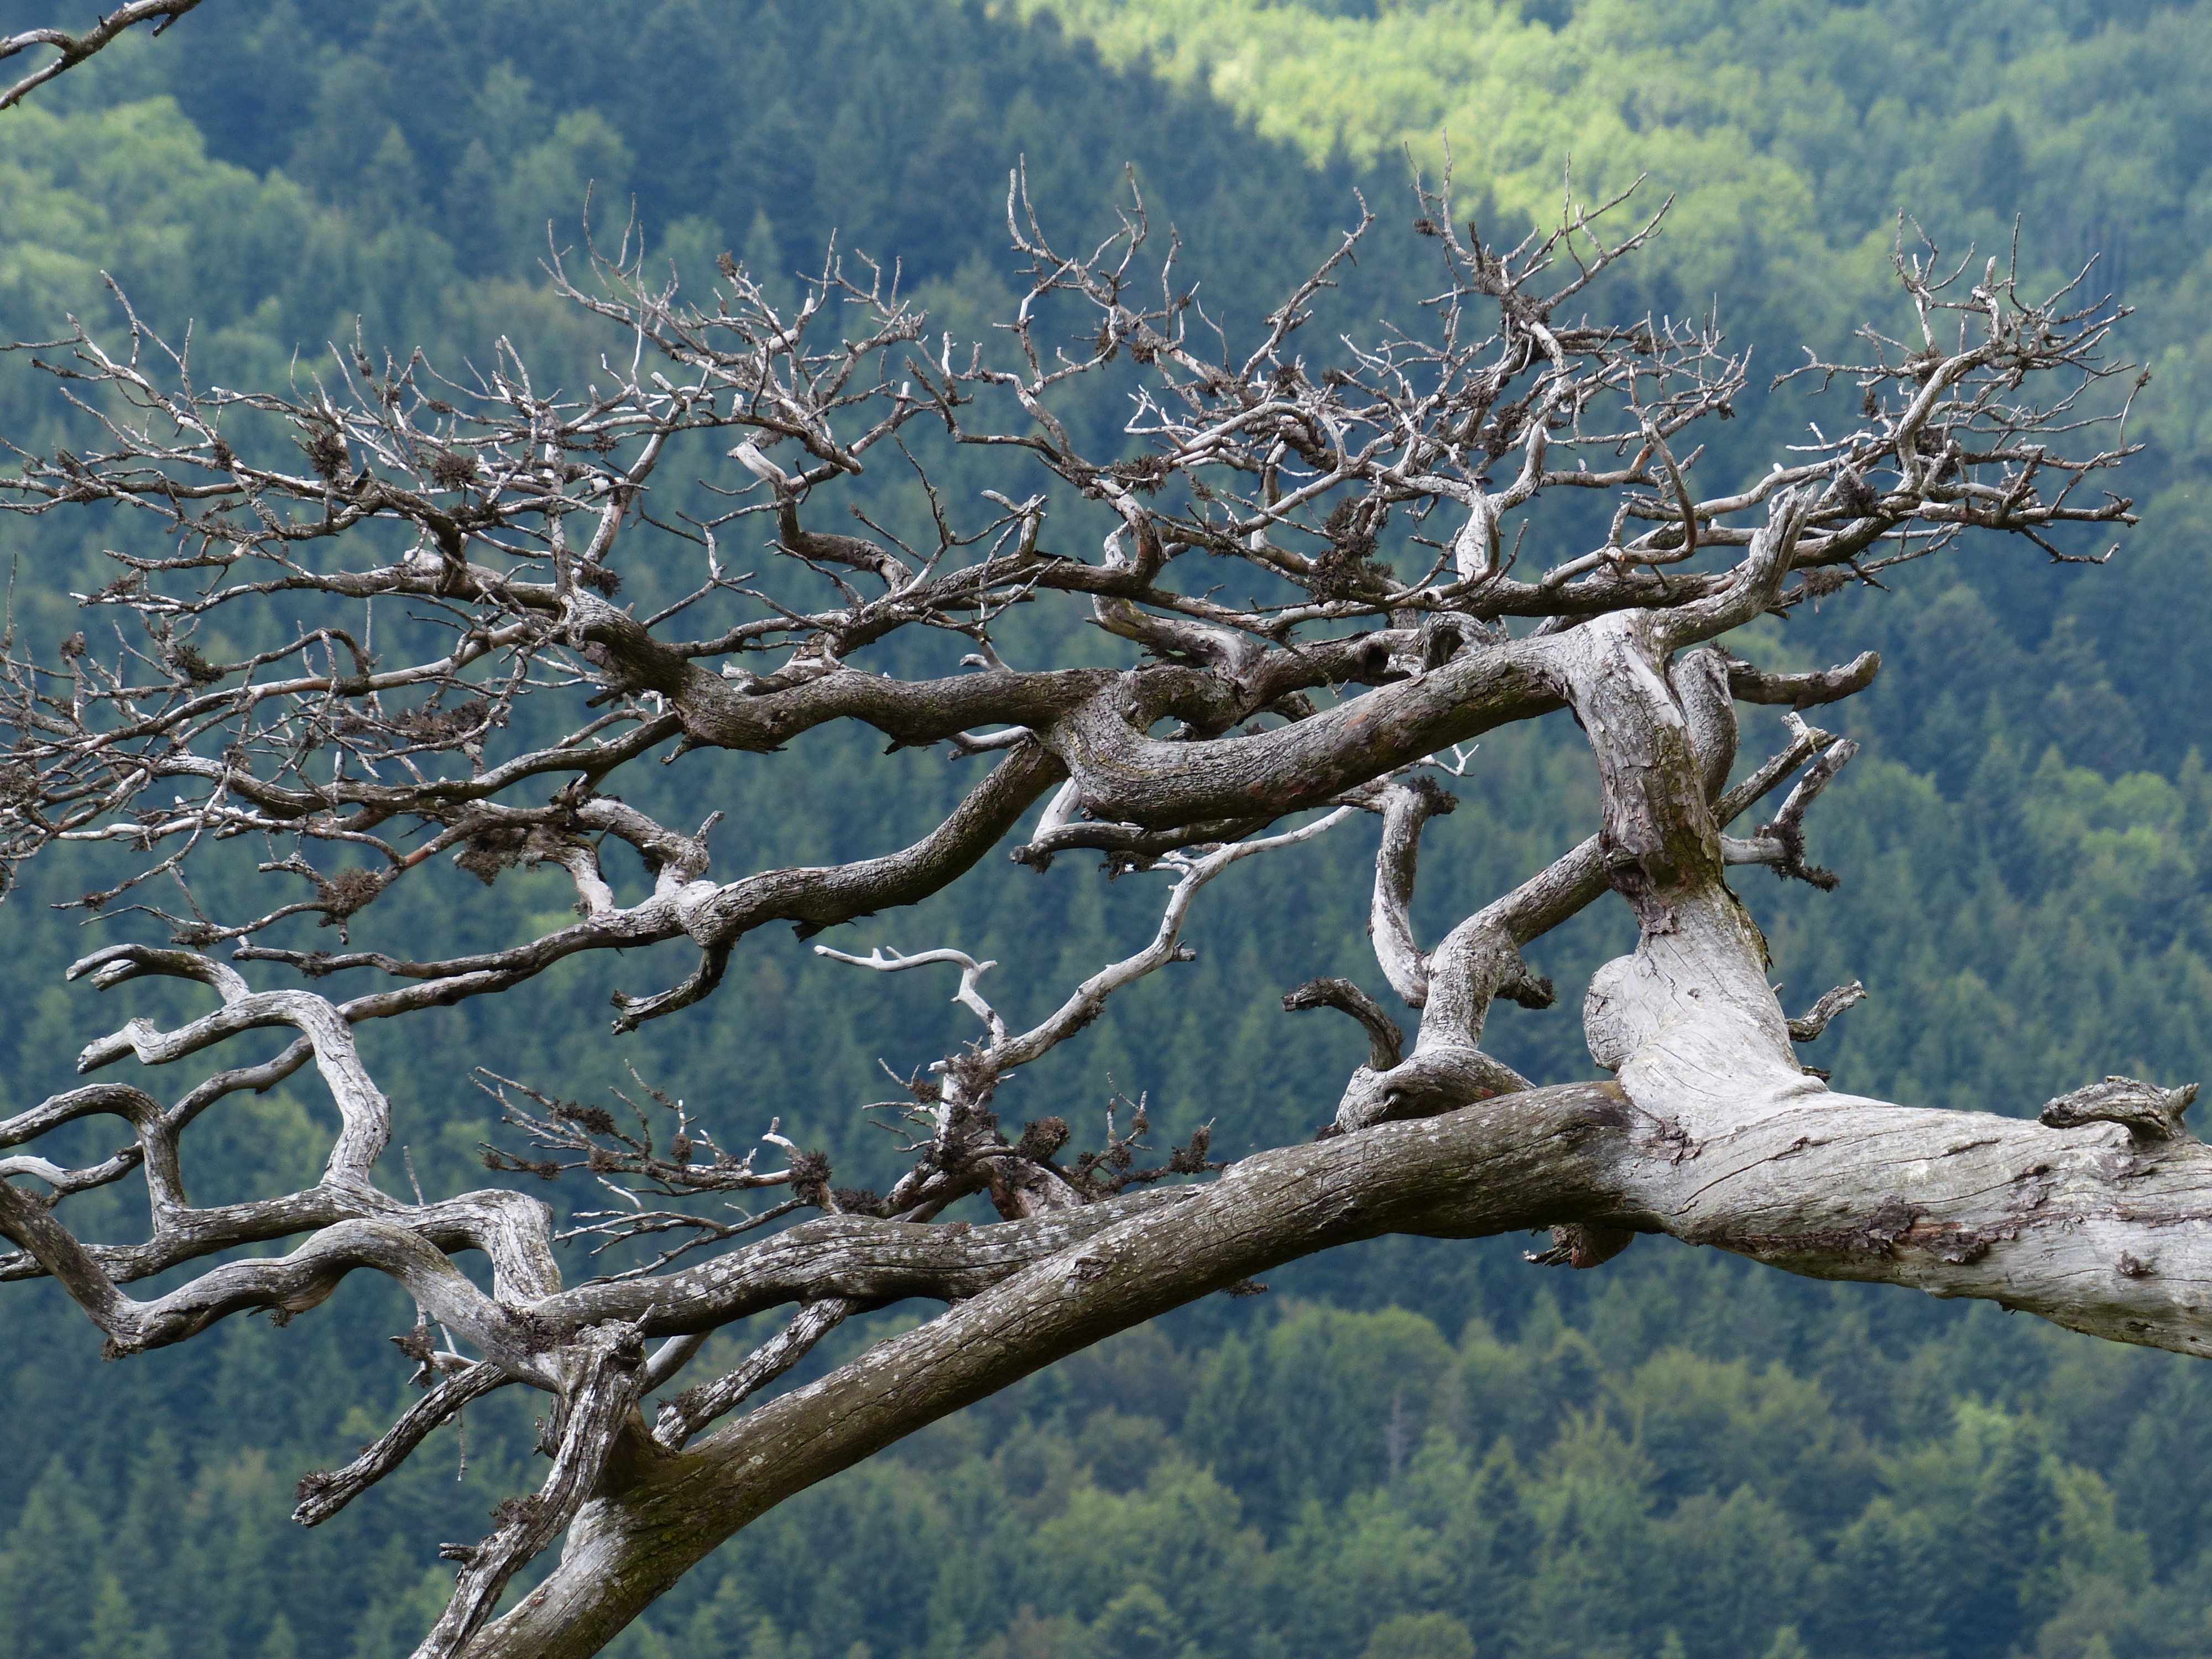
tree, nature, branch, snow, winter, plant, wood, leaf, flower, frost, trunk, old, wildlife, spring, broken, dead, flora, season, twig, branches, oak, gnarled, waldsterben, dead plant, woody plant